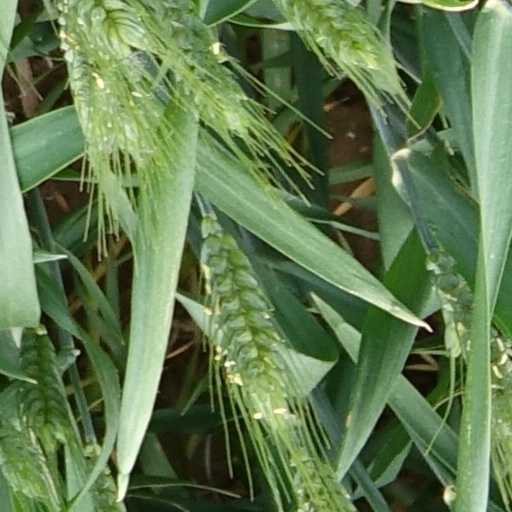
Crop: wheat